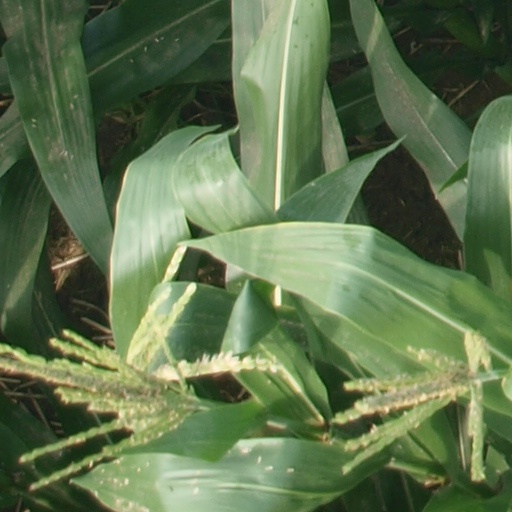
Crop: maize; corn